Gunnar Mine

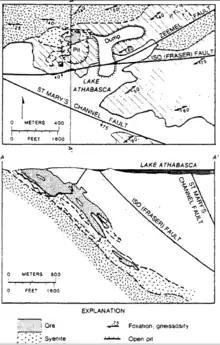
Gunnar Mine geological map and cross section

The Gunnar uranium deposit is located in the Athabasca Basin. This basin is a large geological structure characterized by its oval shape. This basin sits atop deformed and metamorphosed Archean rock. Uranium deposits can be found near on this basin and are formed through several stages of concentration through the movement of groundwater. The Gunnar uranium deposit occurred in Precambrian altered granitic gneiss. Pitchblende or uraninite was mined to a depth of between 1955 and 1963.